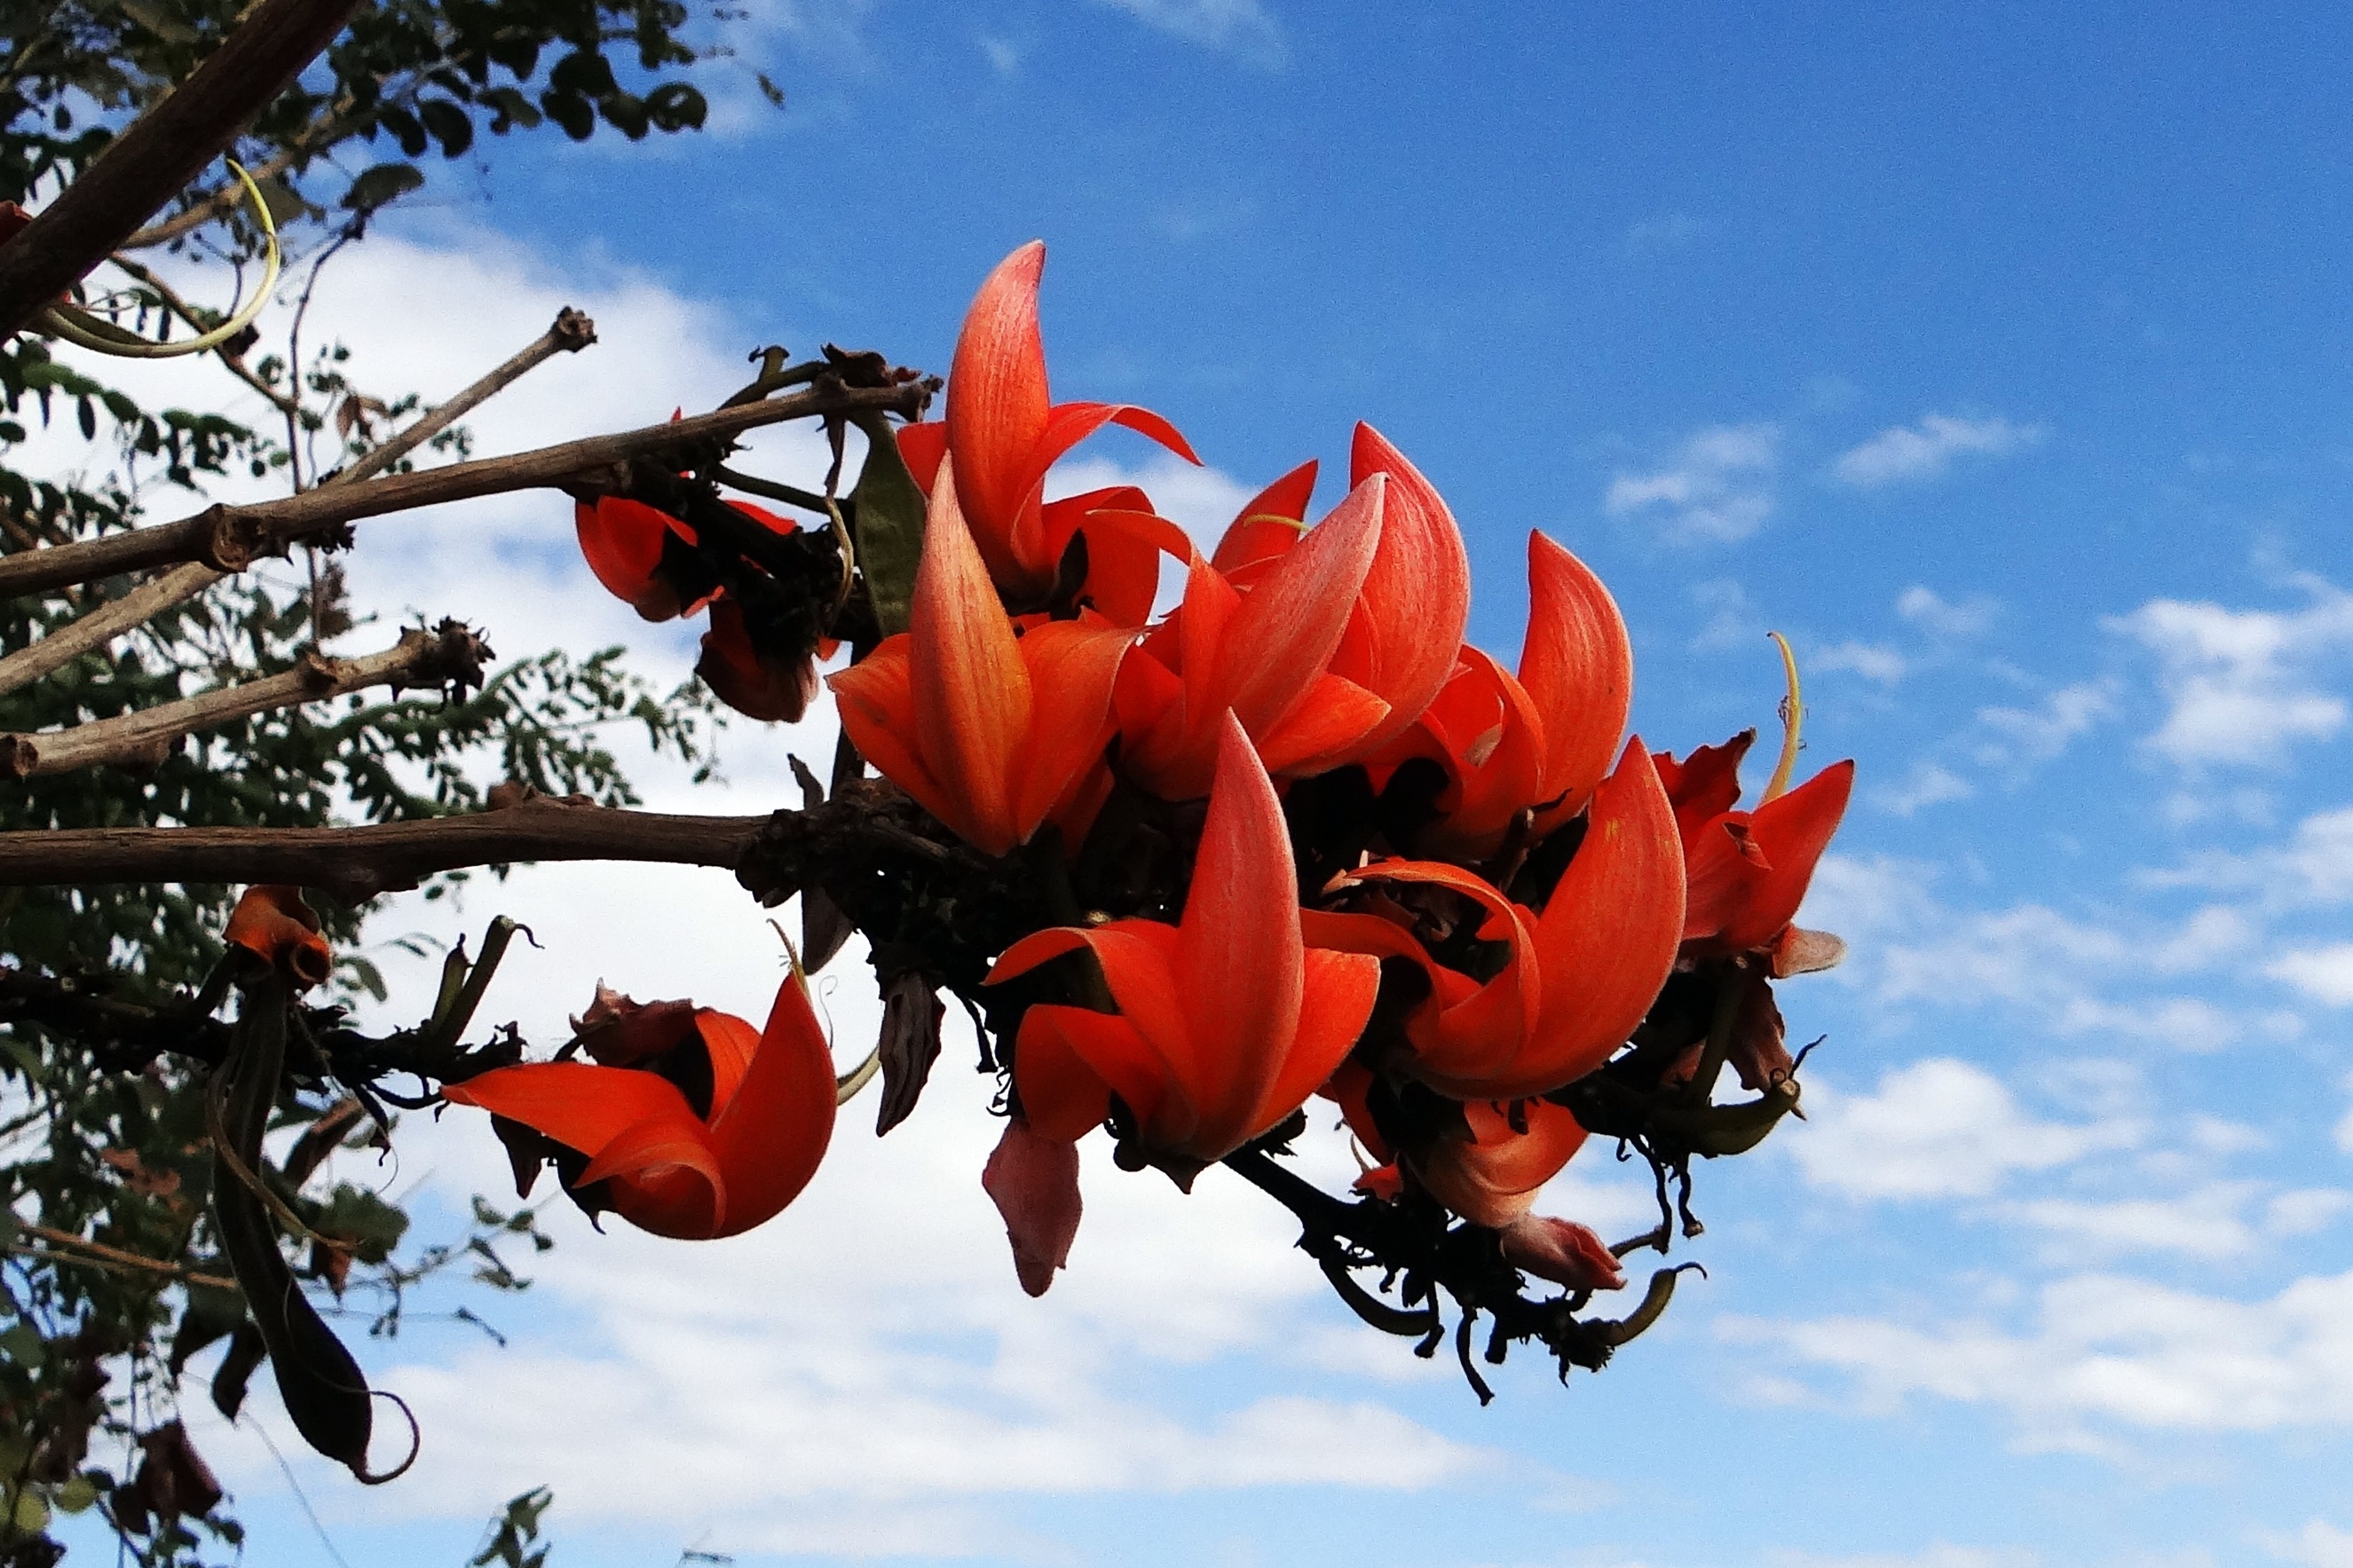
tree, outdoor, branch, blossom, plant, sky, leaf, flower, petal, bloom, view, floral, environment, foliage, spring, red, tropical, color, grow, fresh, botany, environmental, flora, season, botanical, life, eco, ecology, shrub, bright, india, vibrant, vitality, ecological, flowering plant, land plant, butea monosperma, palash, flame of the forest